Leeds University Union

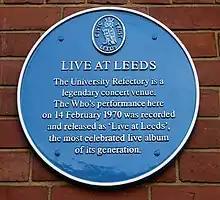
Blue plaque commemorating the recording of "Live at Leeds" by The Who

The building is home to two bars (Old Bar and Terrace), two coffee shops (Common Ground (formerly Hidden Cafe) and Balcony) and an ice cream parlour, Scream, which are all open during the day serving a variety of food and drinks. The bars are also open every night, and host regular events such as karaoke nights and pub quizzes. Much-loved by students, Old Bar specialises in local and real ale, pub grub and sports screenings, and is Cask Marque accredited. Both Old Bar and Terrace are Best Bar None Gold accredited.